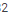
Number: 2